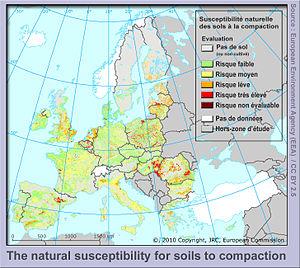
Carte de sensibilité naturelle des sols à la compaction (sols limoneux ou fragiles) , en 4 catégories. Deux catégories supplémentaires représentent les endroits où les données concernant cette évaluation était non pertinente ou ne pouvaient pas été fournis en raison du manque d'information. la dernière des catégories colorées («pas d'évaluation possible"") représente les sols urbains ou des sols marécageaux plus ou moins drainés ou des sols perturbés par l'homme. Source initiale
Le sol est la couche la plus externe de la croûte terrestre résultant de l'interaction entre la lithosphère, l'atmosphère, l'hydrosphère et la biosphère. Il résulte de la transformation de la couche superficielle de la roche-mère, dégradée et enrichie en apports organiques par les processus vivants de pédogenèse. Hors des milieux marins et aquatiques d'eau douce, il est ainsi à la fois le support et le produit du vivant. La partie du sol spécialement riche en matière organique se nomme l'humus.